Prince Alexander von Fürstenberg

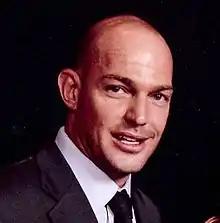

Prince Alexander von Fürstenberg (born Alexandre Egon von und zu Fürstenberg; January 25, 1970) is an American businessman, socialite, and the son of fashion designers Diane von Fürstenberg and Prince Egon von Fürstenberg.